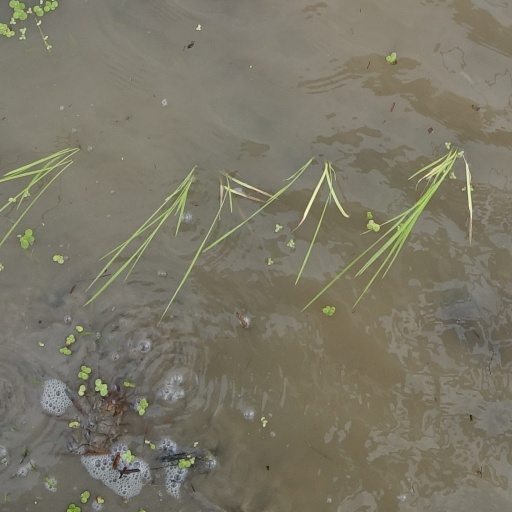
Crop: rice